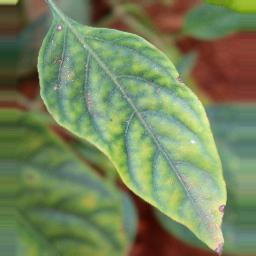
Label: nutritional